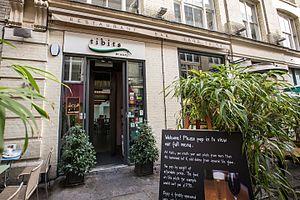
Le Hiltl est une enseigne familiale centenaire suisse — à orientation végétarienne — fondée en 1898 et reprise en 1903 par Ambrosius Hiltl. Le siège principal de l’entreprise se situe au cœur de la Sihlstrasse à Zurich. L’établissement s’est entretemps réparti en une chaîne de restaurants ovo-lacto-végétariens à travers la Suisse alémanique. Géré par la même famille depuis cinq générations, le Hiltl figure dans le Livre Guinness des records au titre de plus ancien restaurant végétarien au monde.